The Swedish Lion in Narva

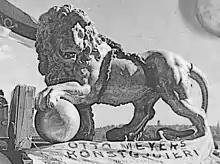
The first lion departing Stockholm to Narva, 1936

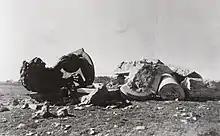
The first statue in ruins, 1944

The first statue was a copy of the eastern lion statue at Stockholm Palace and was cast by Meyers konstgjuteri in Stockholm. The monument was designed by professor Ragnar Östberg. The statue was inaugurated October 18, 1936 by prince Gustaf Adolf at the site of the battle of Narva, west of the city.